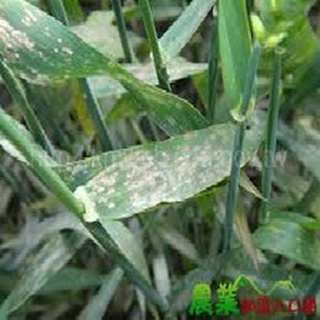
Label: wheat_mildew